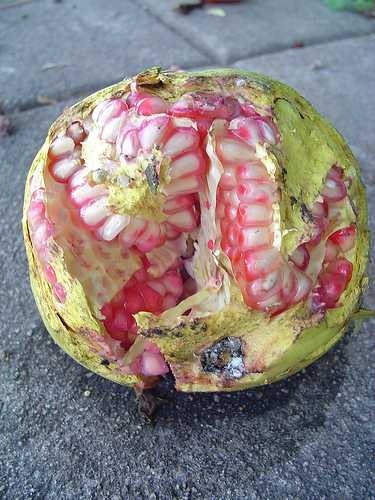
Label: Pomegranate